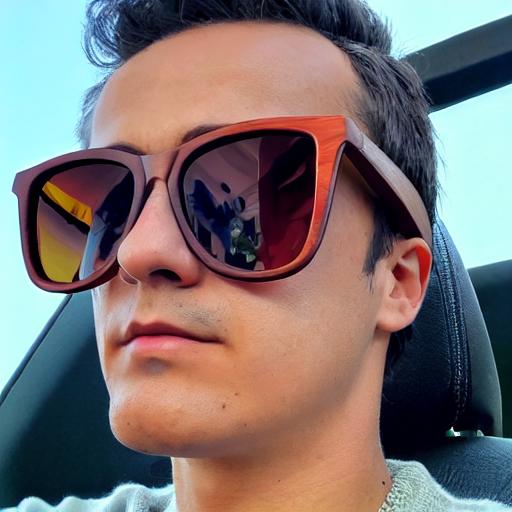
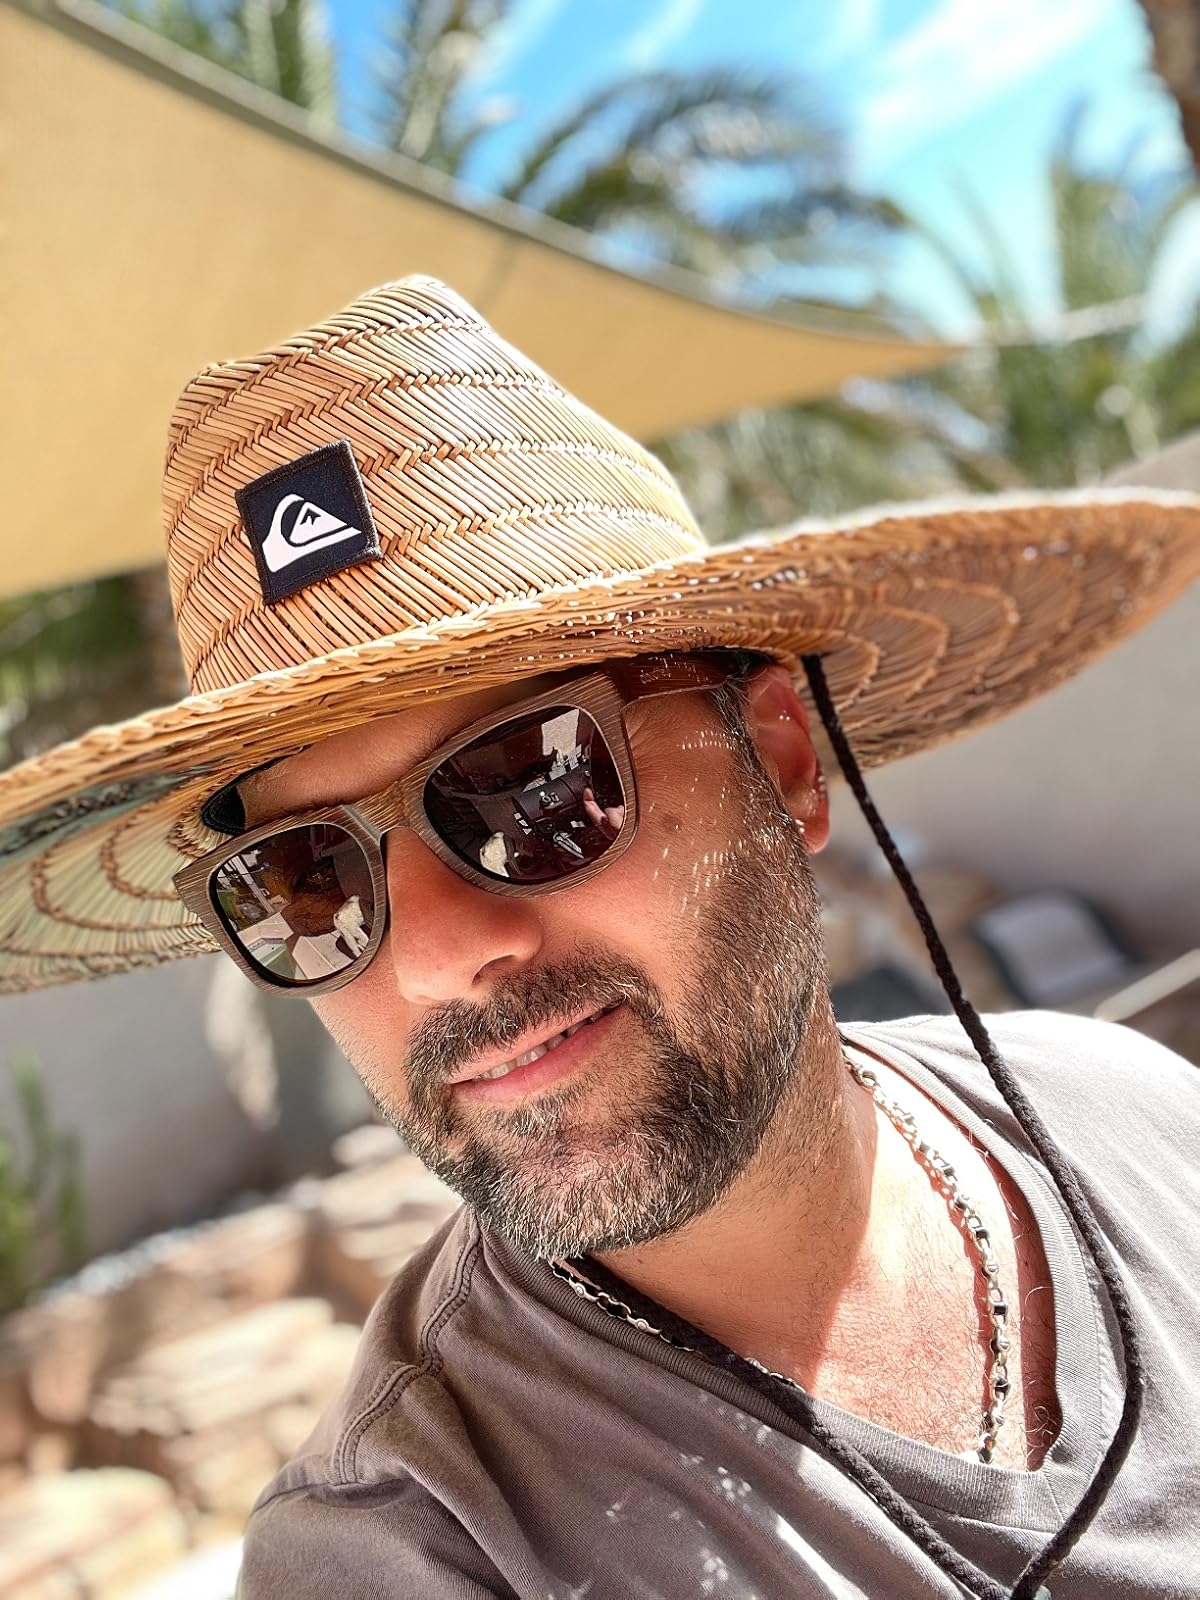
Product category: accessories_sunglasses
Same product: no